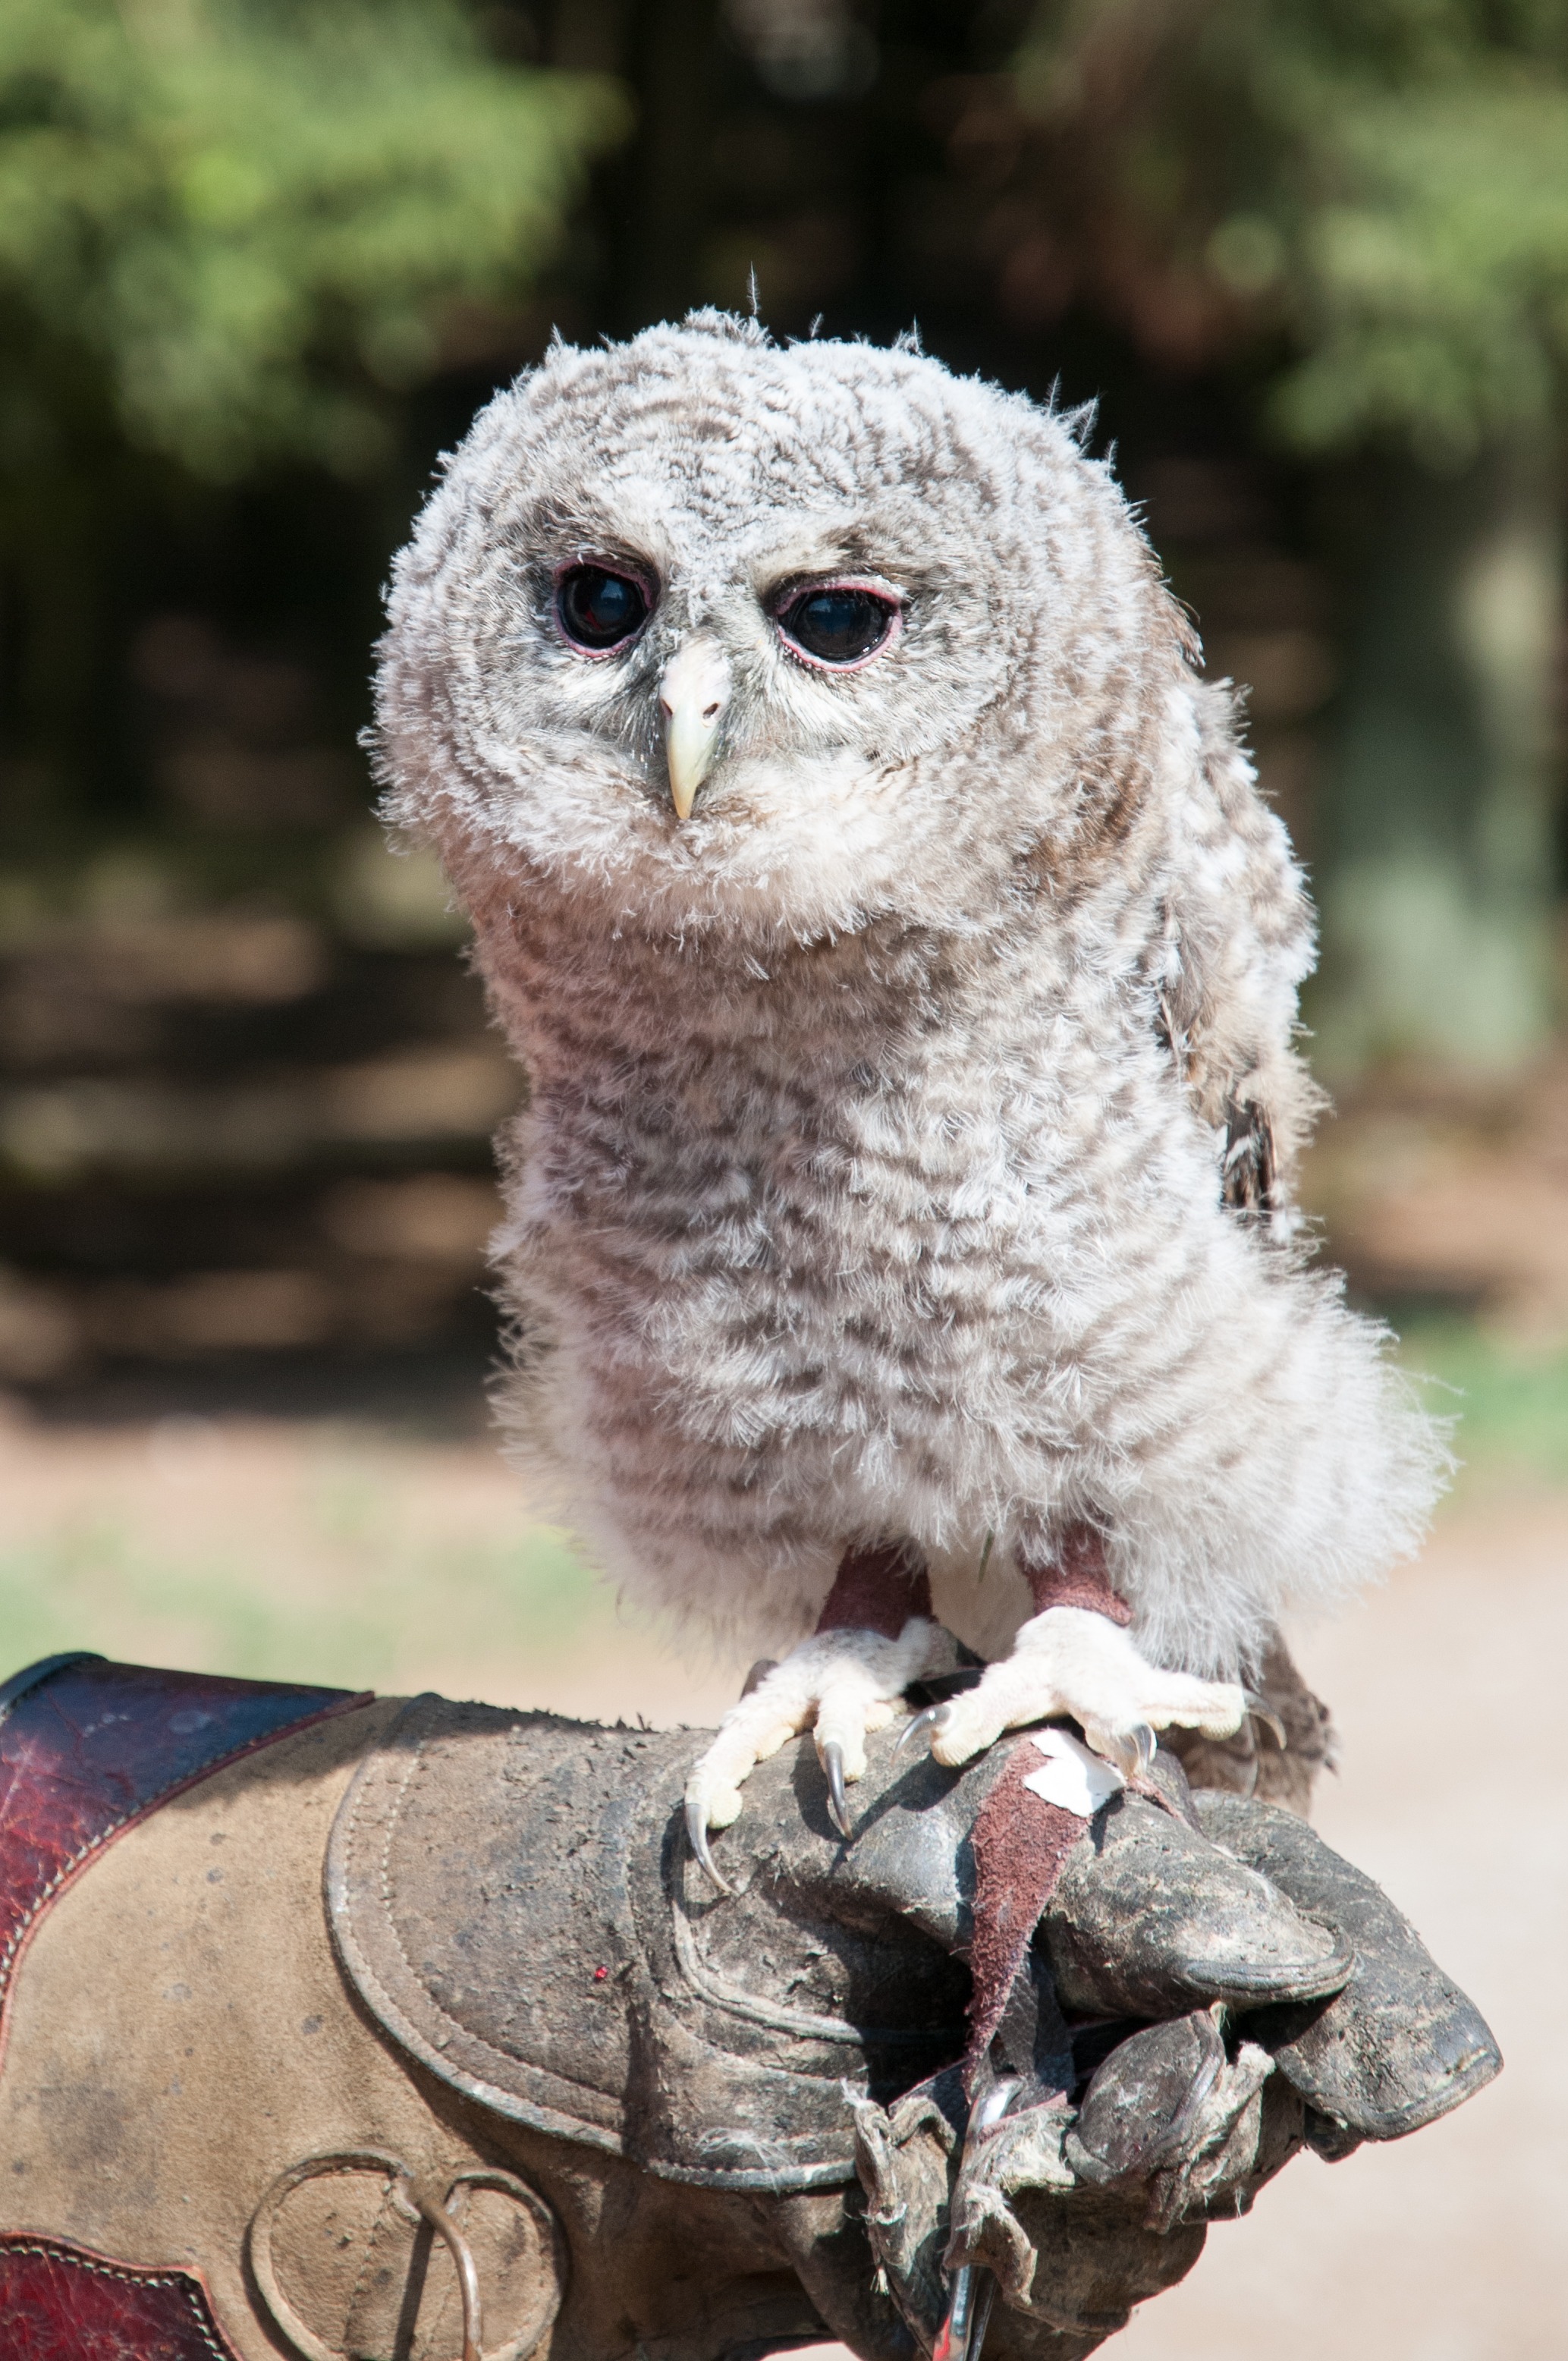
bird, glove, wildlife, portrait, beak, owl, baby, fauna, bird of prey, vertebrate, falkner, breeding, free deer, tawny owl, hellenthal